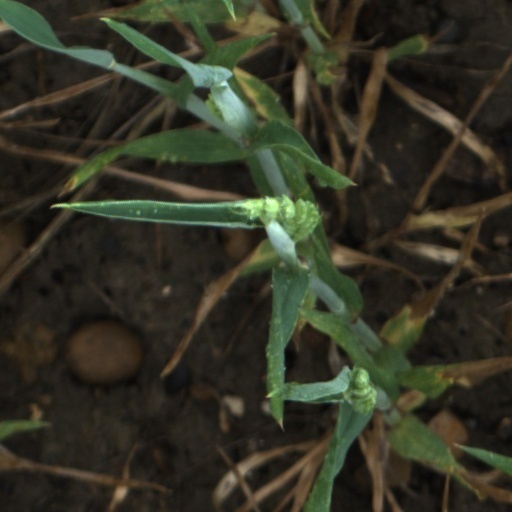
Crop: wheat